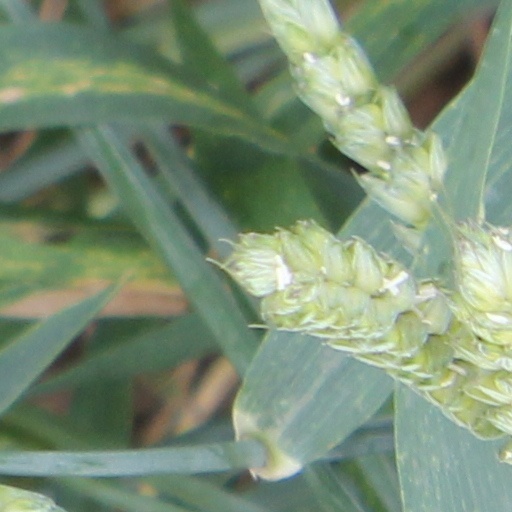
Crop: wheat